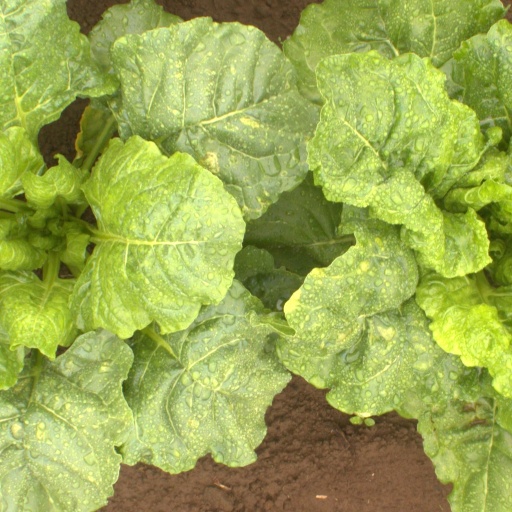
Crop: sugar beet